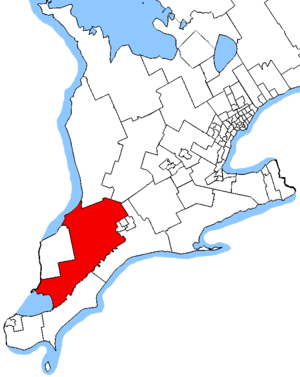
Lambton—Kent—Middlesex est une circonscription électorale fédérale et provinciale en Ontario.
Lambton—Kent—Middlesex est une circonscription provinciale de l'Ontario représentée à l'Assemblée législative de l'Ontario depuis 1999.